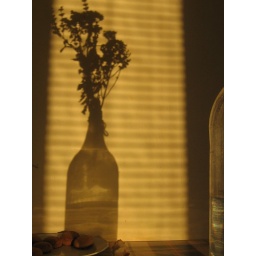
za sky and za sea in za bottle